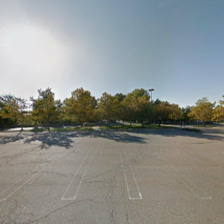
Label: streetView